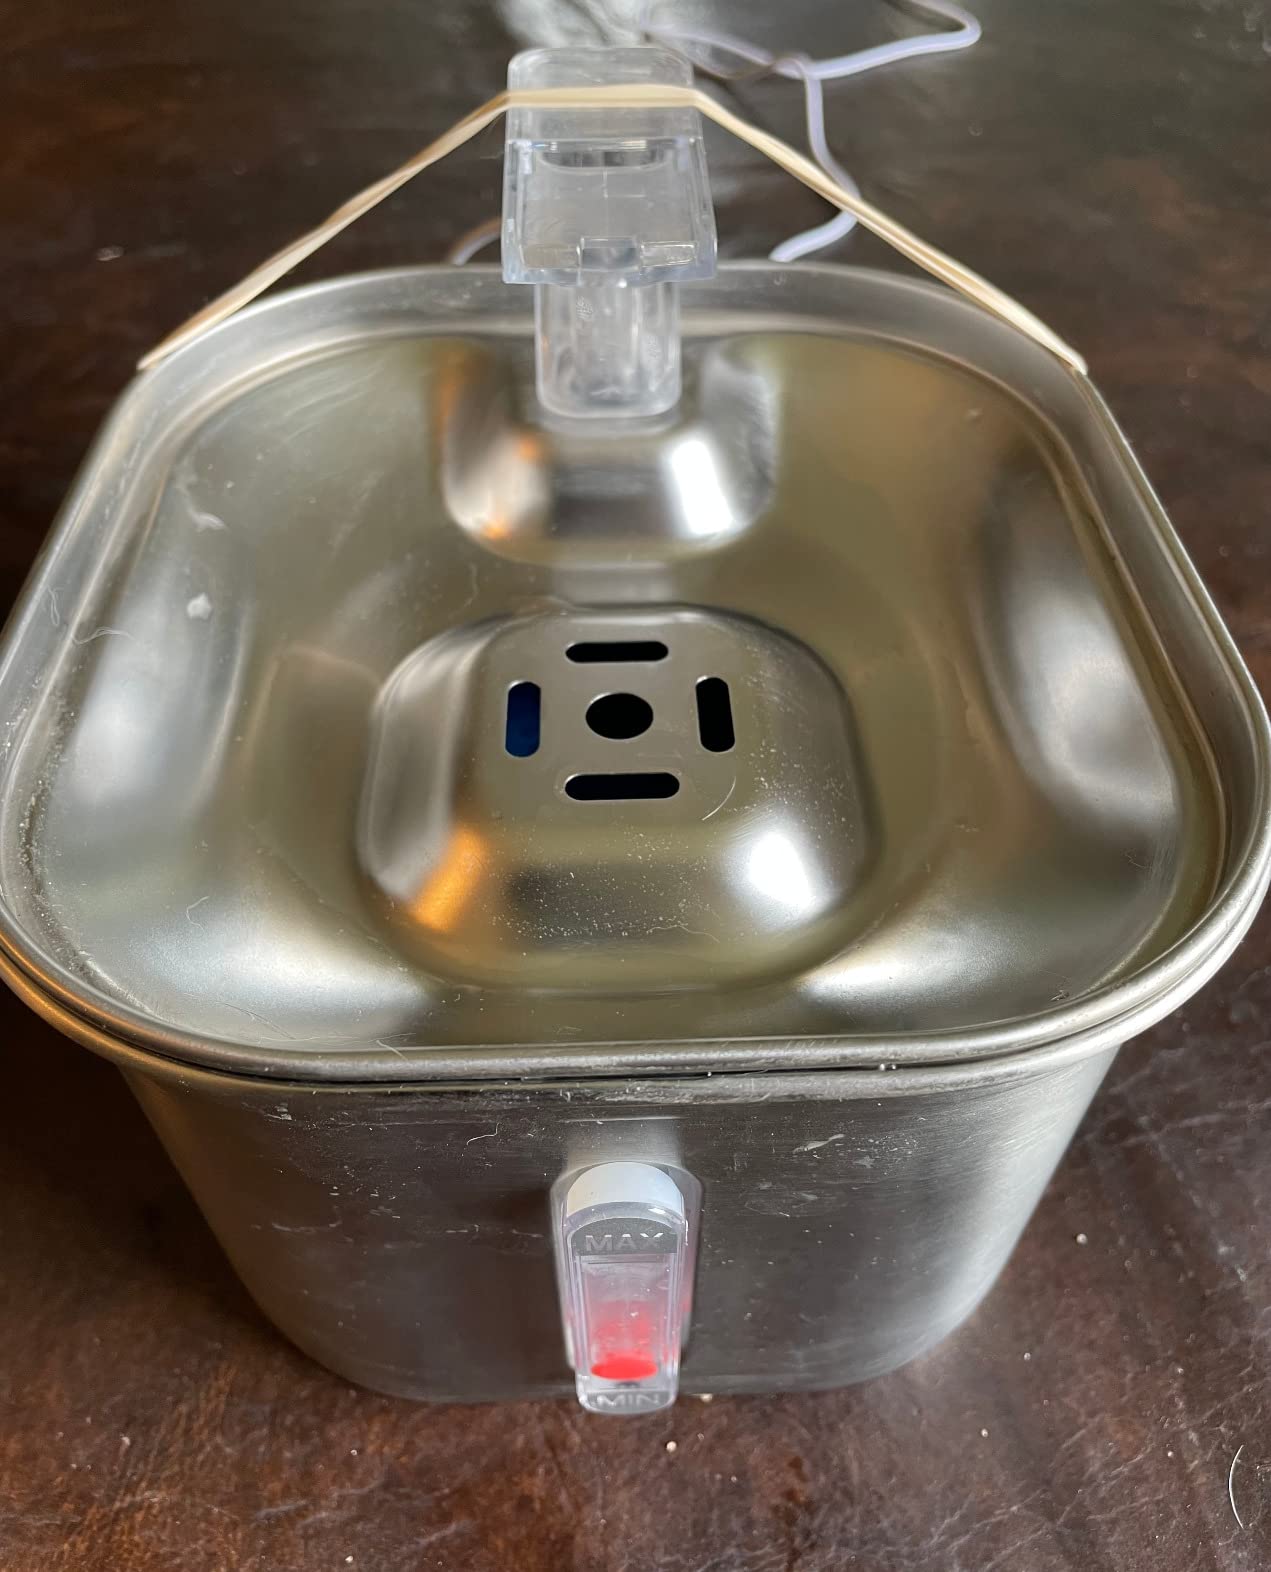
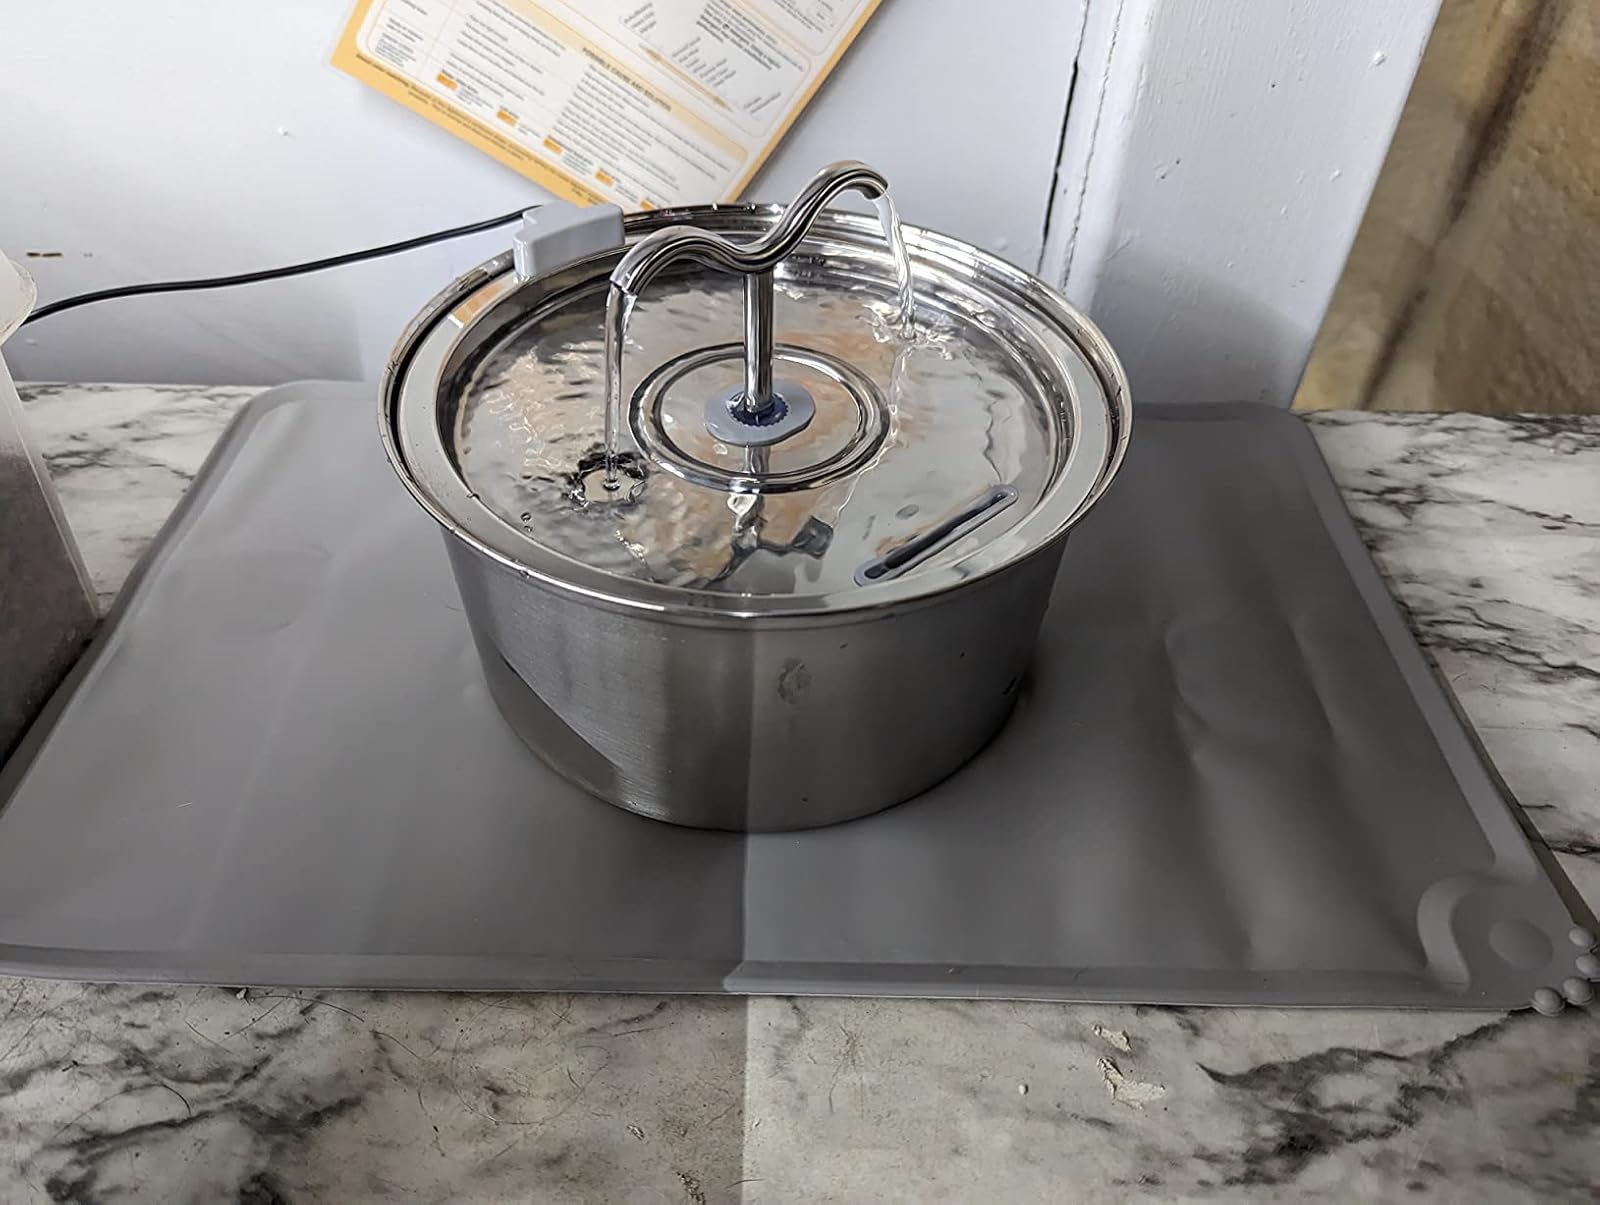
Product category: items_bowl
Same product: no